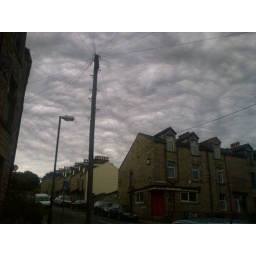
Weird sky over our house